Sky Lift

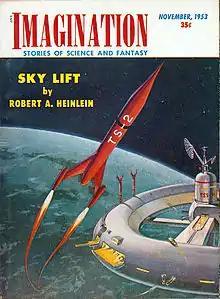
Heinlein's short story "Sky Lift" took the cover of the November 1953 issue of "Imagination"

"Sky Lift" is a science fiction short story by Robert A. Heinlein, first published 1953, and collected in Heinlein's "The Menace from Earth".